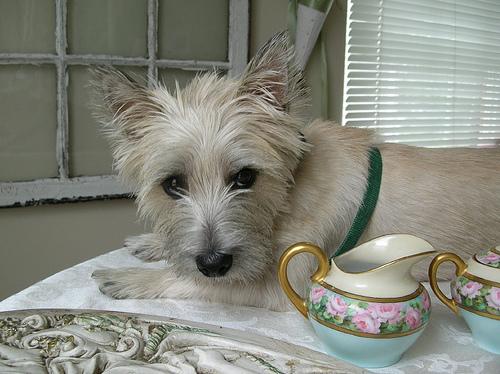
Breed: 211-n000009-cairn